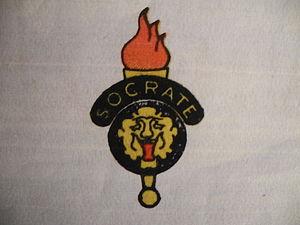
Insigne du réseau de résistance belge ""Socrate"" durant la seconde guerre mondiale"
Le Réseau Socrate en Belgique occupée était un réseau de résistance civile durant la Seconde Guerre mondiale. Ce service allait unifier et financer l’aide en territoire occupé aux réfractaires au service du travail obligatoire en Allemagne, mais aussi aux juifs, aux familles des condamnés pour fait de résistance, et également la coordination du financement de la résistance armée.
La résistance intérieure belge, appelée en Belgique la Résistance, englobe l'ensemble des mouvements et réseaux clandestins qui durant la Seconde Guerre mondiale ont poursuivi la lutte contre le nazisme et ses relais collaborationnistes sur le territoire belge.
Raymond, Albert, Marie Scheyven, écuyer, financier, résistant est un homme politique belge. Durant la Seconde Guerre mondiale il récolta des fonds pour le compte du gouvernement Pierlot basé à Londres afin de venir en aide à ceux qui refusaient le travail obligatoire. Son nom de code était "Socrate", nom qui devint d’ailleurs le nom du réseau Socrate qu’il fut appelé à diriger. Dans l'après-guerre, membre du Parti social-chrétien, Raymond Scheyven occupa plusieurs fonctions parlementaires, ministérielles et internationales.